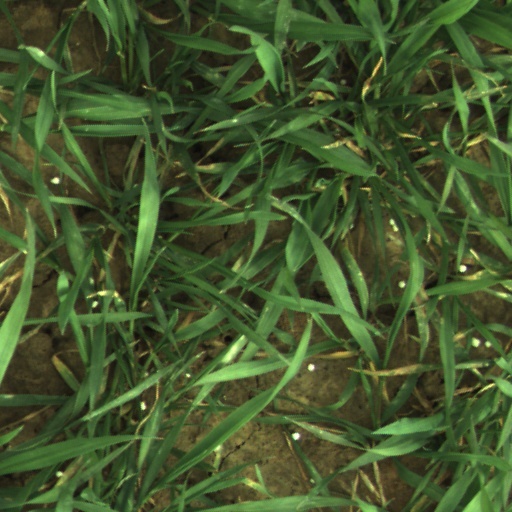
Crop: wheat